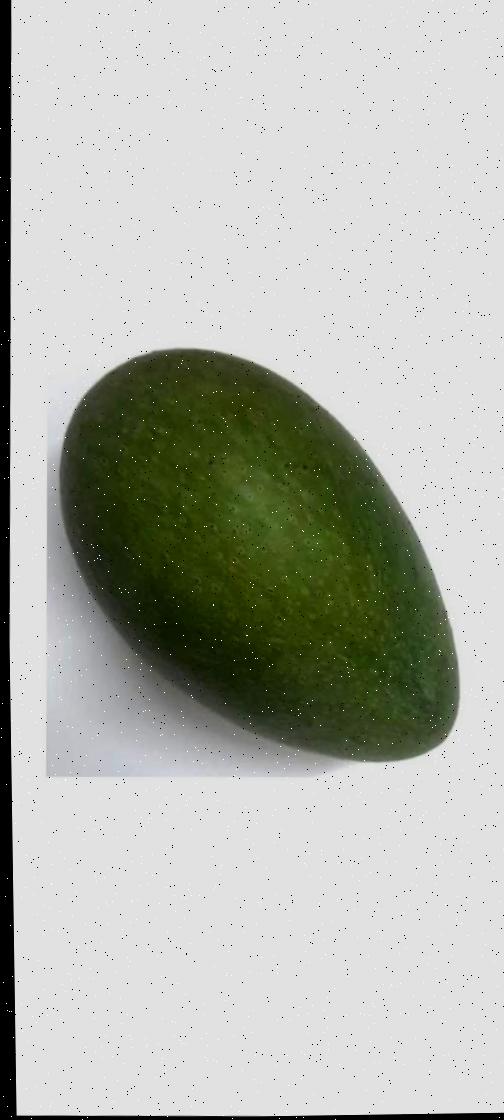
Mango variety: Ashshina Zhinuk